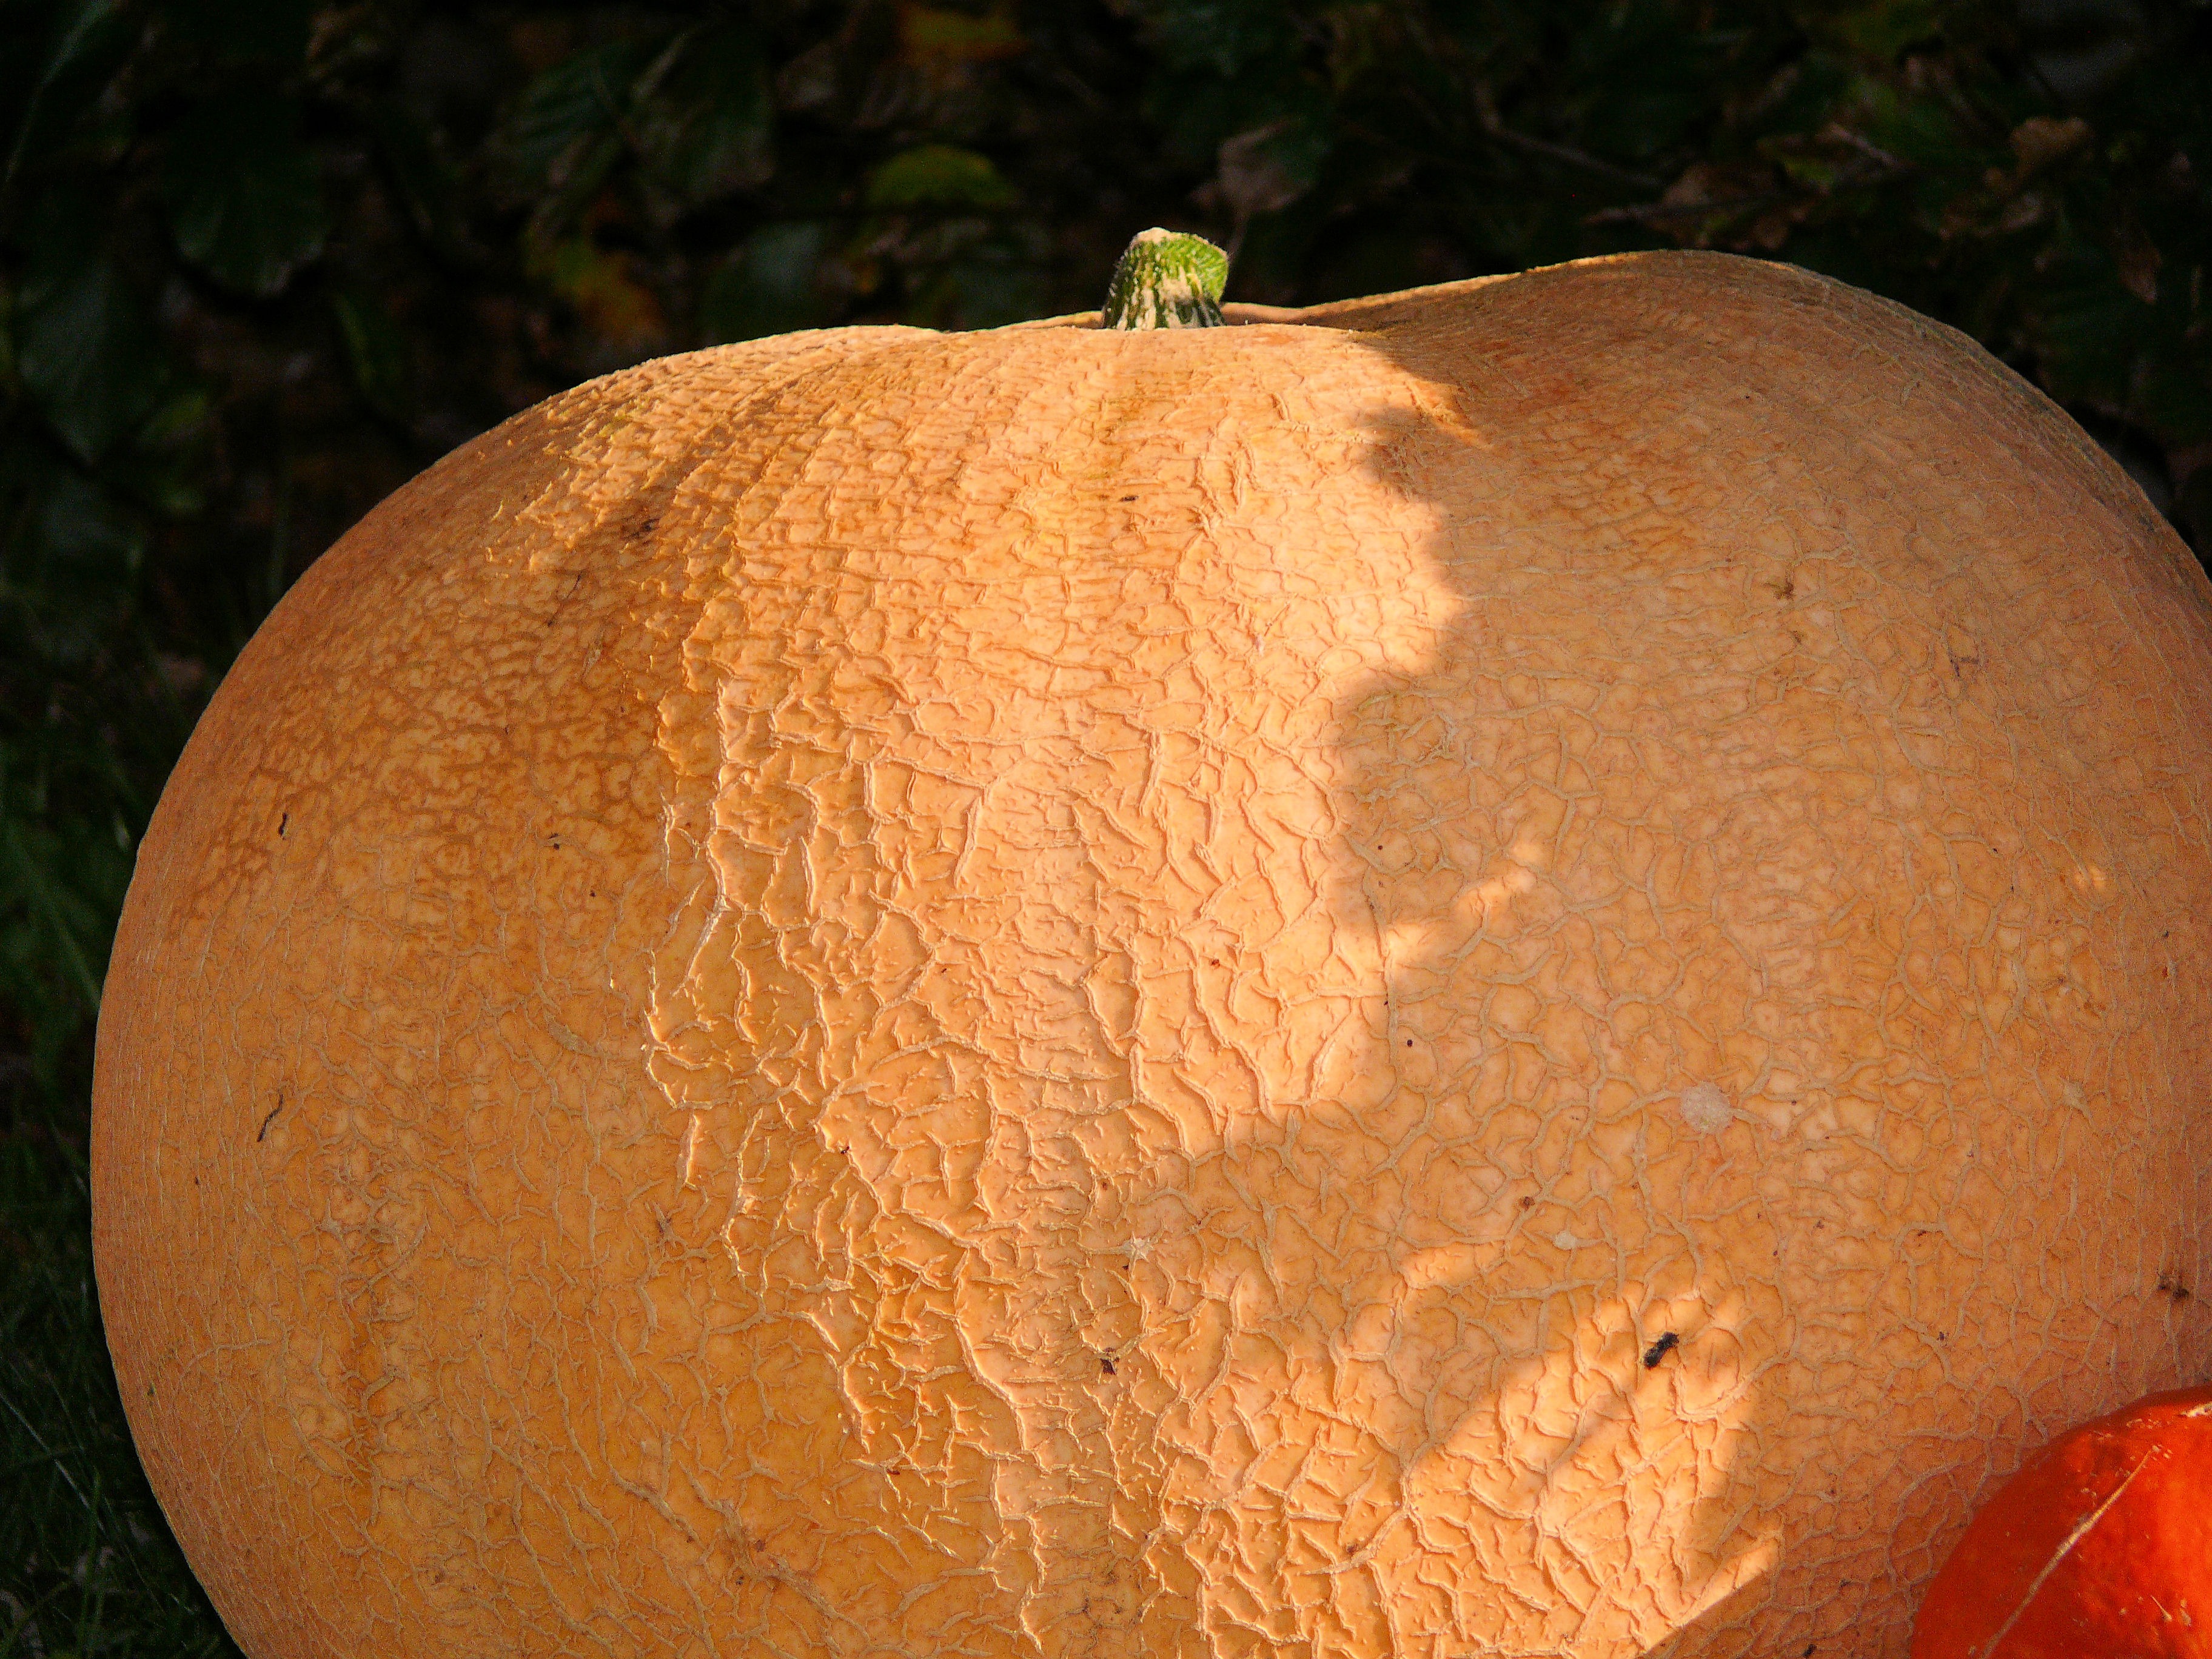
plant, fruit, orange, food, harvest, produce, autumn, pumpkin, halloween, colorful, gourd, close up, coconut, calabaza, huge, carving, cucurbita, macro photography, graceful, flowering plant, land plant